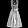
Label: Dress